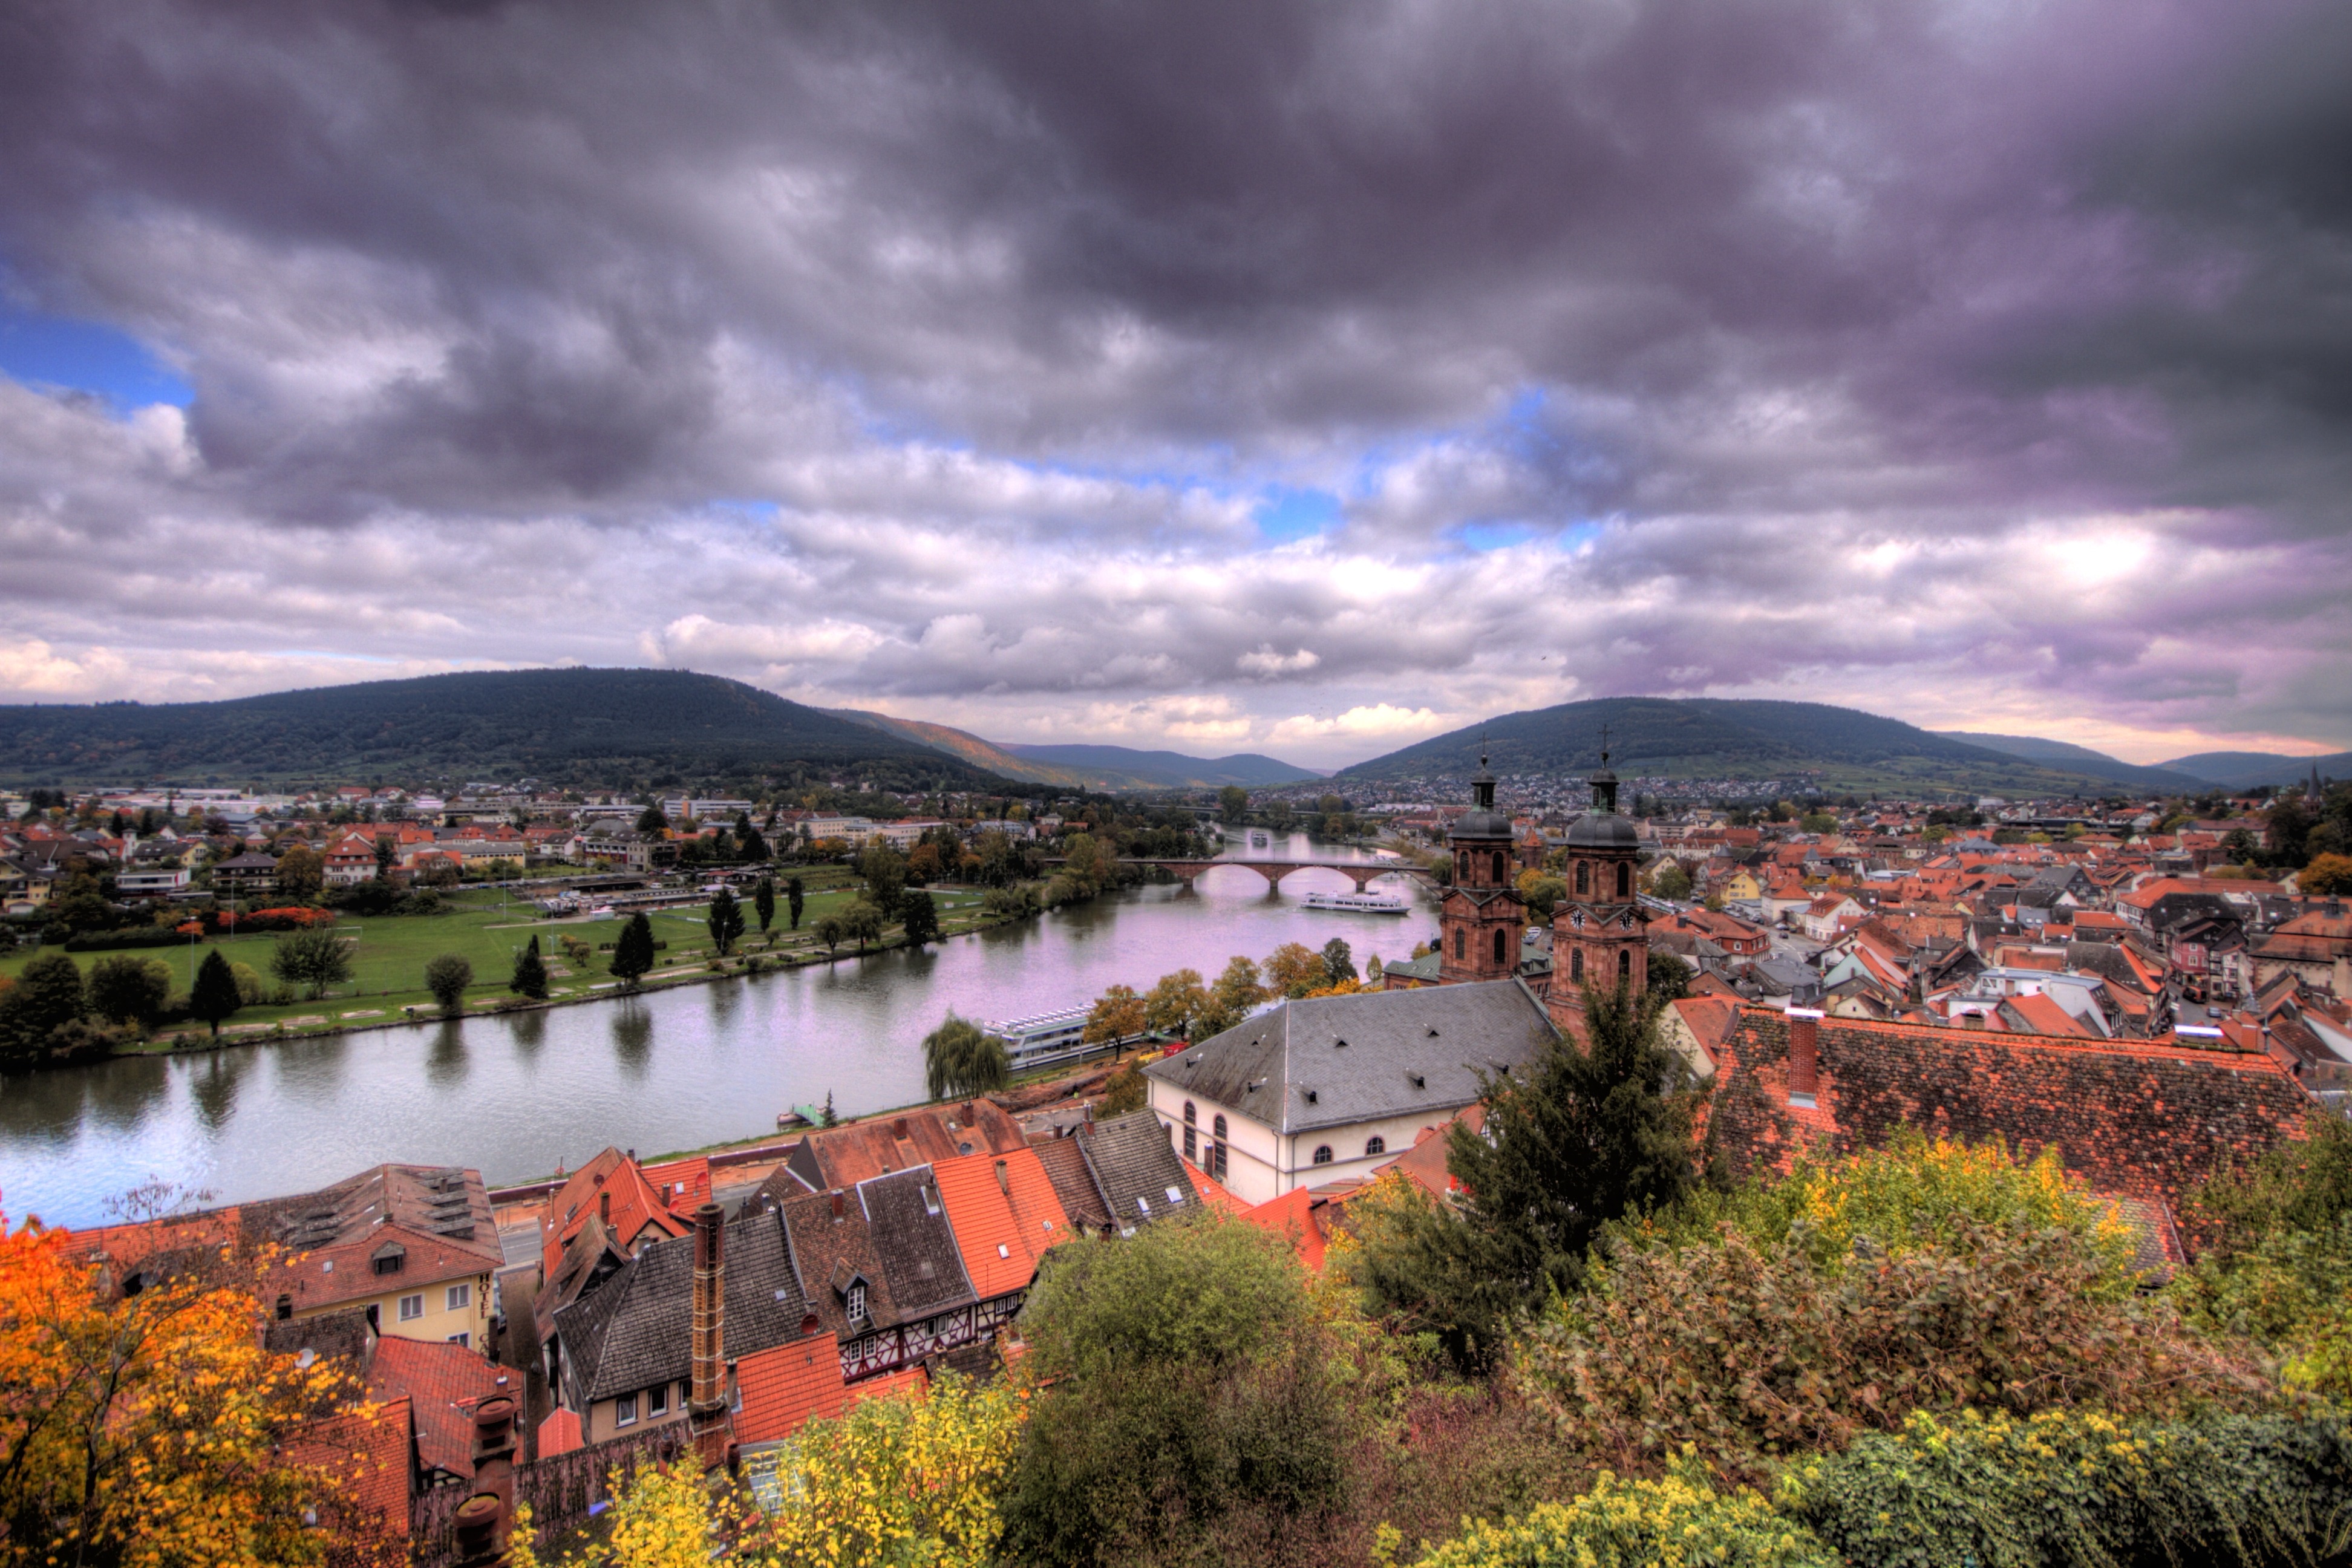
landscape, tree, water, nature, horizon, mountain, cloud, sky, sun, lake, town, city, river, cityscape, panorama, village, suburb, evening, reflection, autumn, reservoir, tourism, highland, hdr, drama, clouds, bank, dramatic, mood, loch, meteorological phenomenon, miltenberg, computer wallpaper, mount scenery